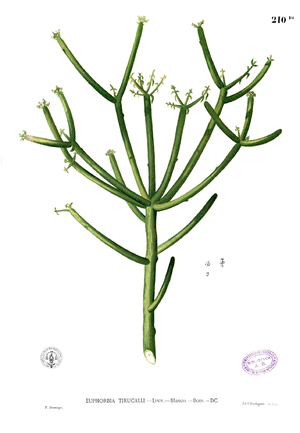
L'Euphorbia tirucalli est une plante ligneuse de la famille des Euphorbiacées. Elle pousse dans des climats tropicaux semi-arides